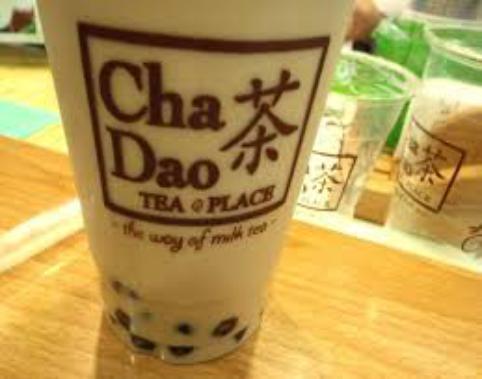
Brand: Cha Dao
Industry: Food